Abraham Aurelius

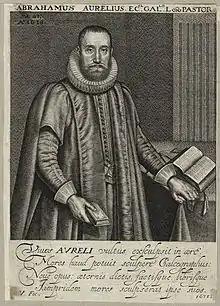
1631 engraving of Abraham Aurelius by Robert van Voerst

He was a son of John Baptist Aurelius, also a Protestant minister, probably in London, where Abraham was born. He studied at Leyden, in the Low Countries, and took his degree there in 1596. He kept up a correspondence with Gerardus Vossius.